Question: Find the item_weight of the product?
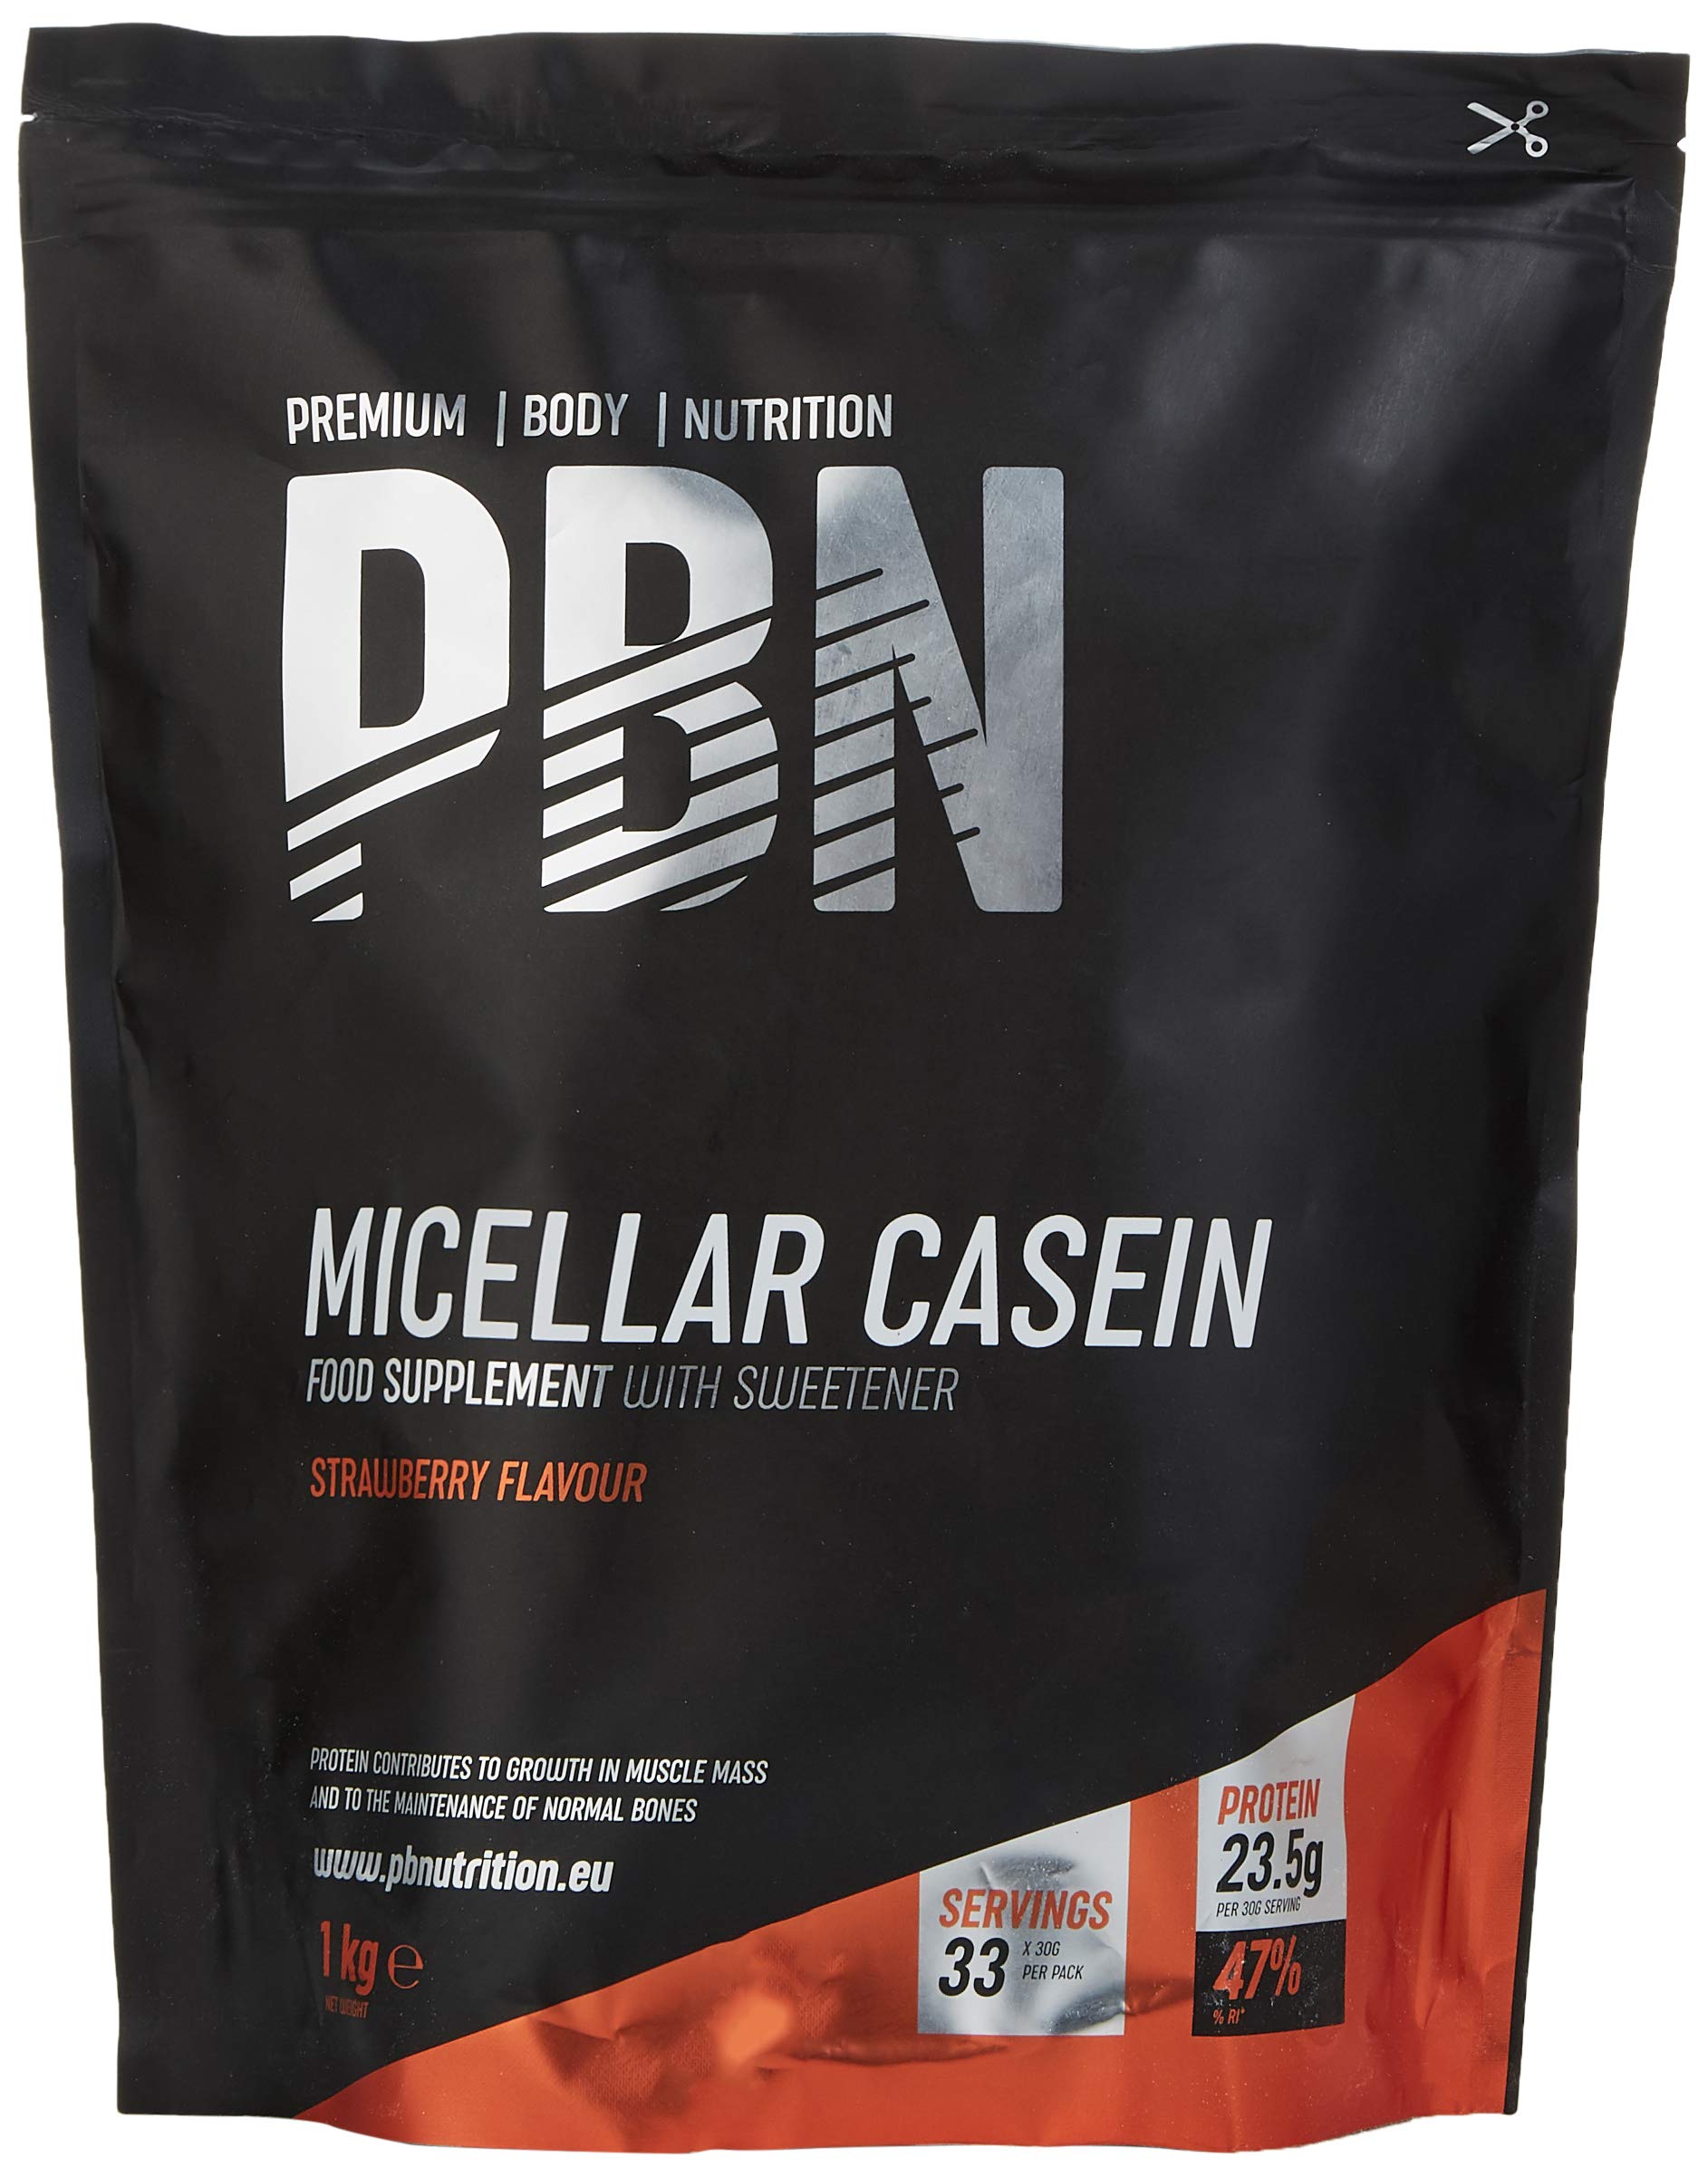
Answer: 1.0 kilogram